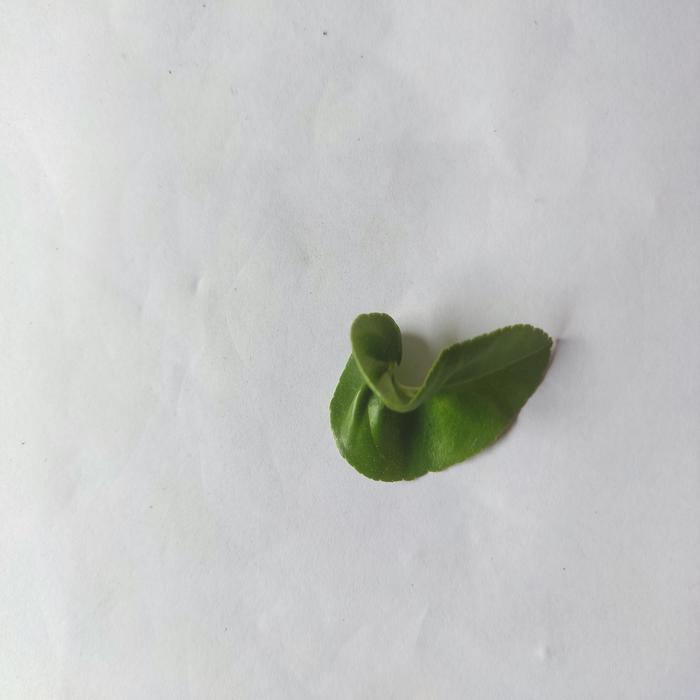
Crop: Lemon
Leaf condition: Leaf_Curl